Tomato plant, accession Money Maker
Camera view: vertical (180 deg); turntable rotation: 270 degrees
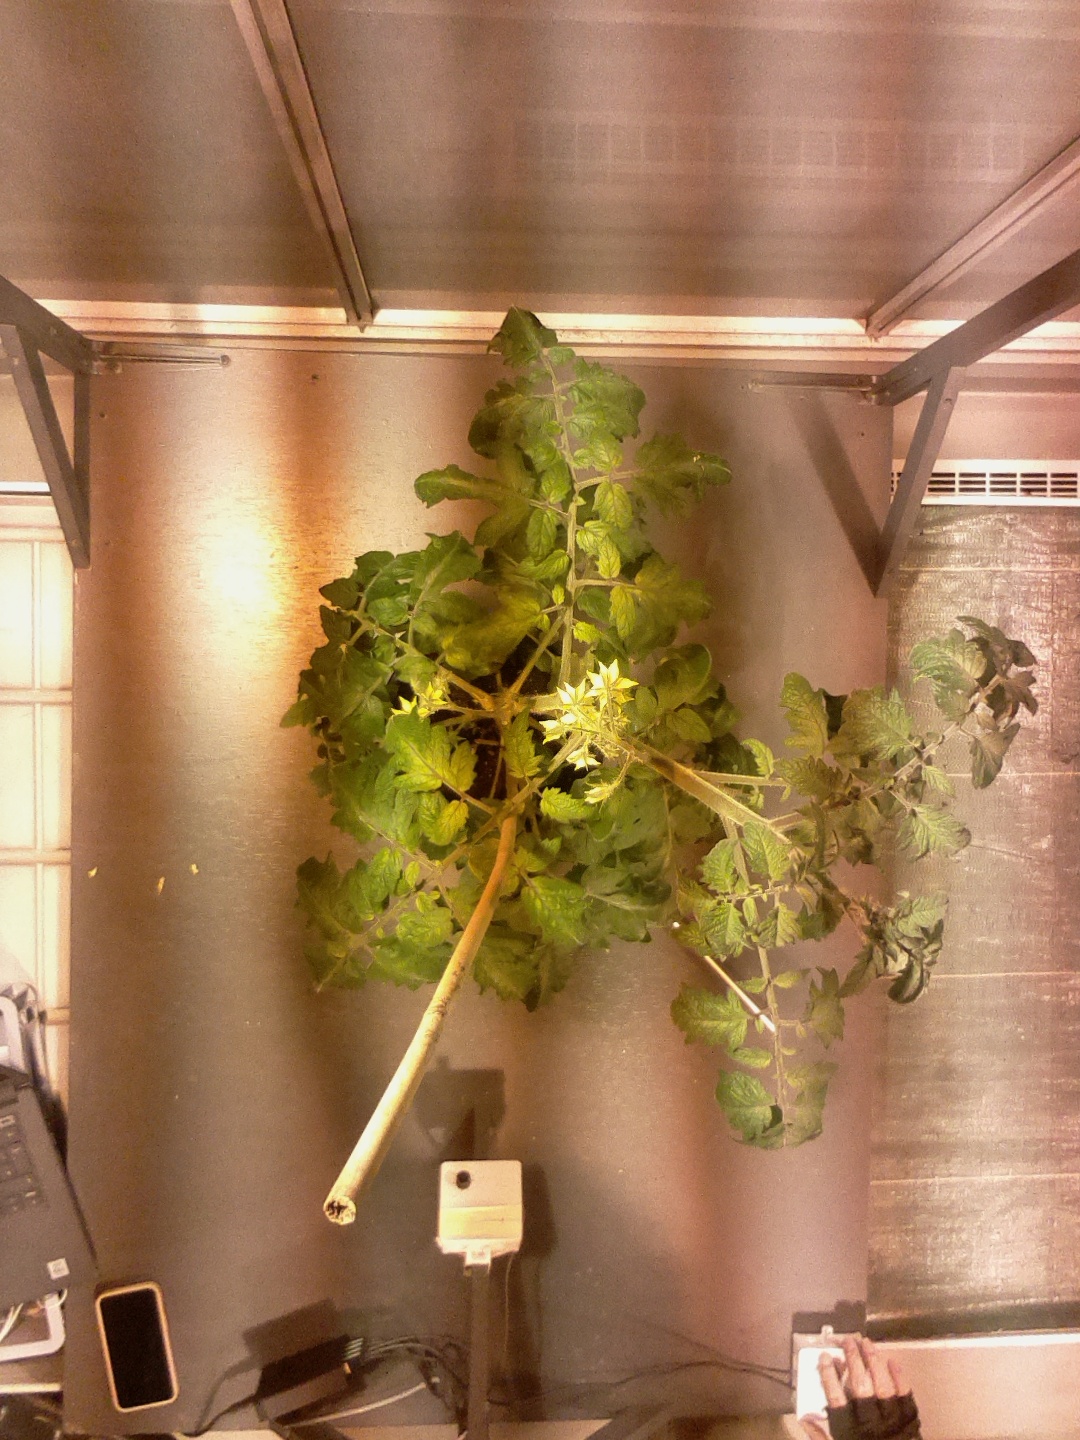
BBCH growth stage 69: End of flowering, 90%-100% of flowers open, more petals falling